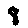
Label: 8